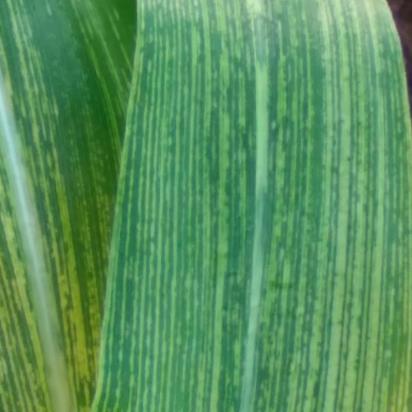
Crop: Maize
Condition: stripe-d